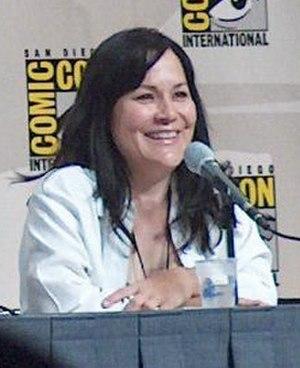
Carolyn Omine est une scénariste et productrice américaine pour la télévision. Elle a travaillé notamment pour La Fête à la maison, The Parent 'Hood et Les Simpson.